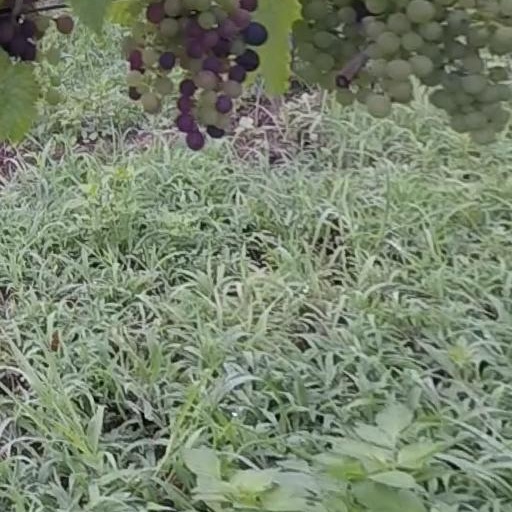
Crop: grape